History of the College of William & Mary

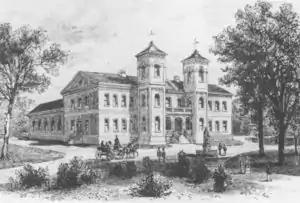
College Building in 1859

George Wythe, widely regarded as a pioneer in American legal education, attended the college as a young man, but dropped out unable to afford the fees. Wythe went on to become one of the more distinguished jurists of his time. Jefferson, who later referred to Wythe as "my second father," studied under Wythe from 1762 to 1767. By 1779, Wythe held the nation's first law professorship at the college. Wythe's other students included Henry Clay, James Monroe and John Marshall.